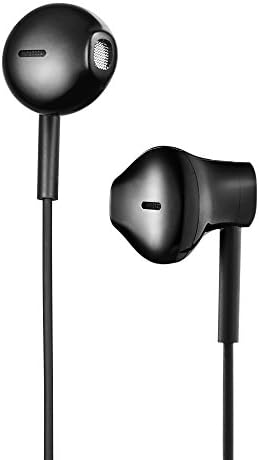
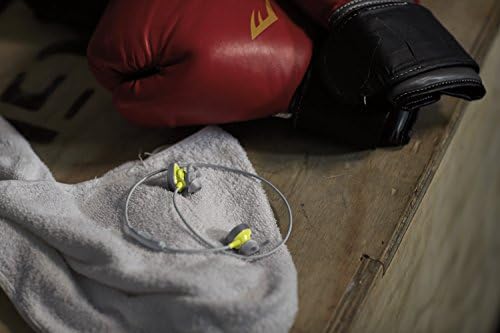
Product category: headphones
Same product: no